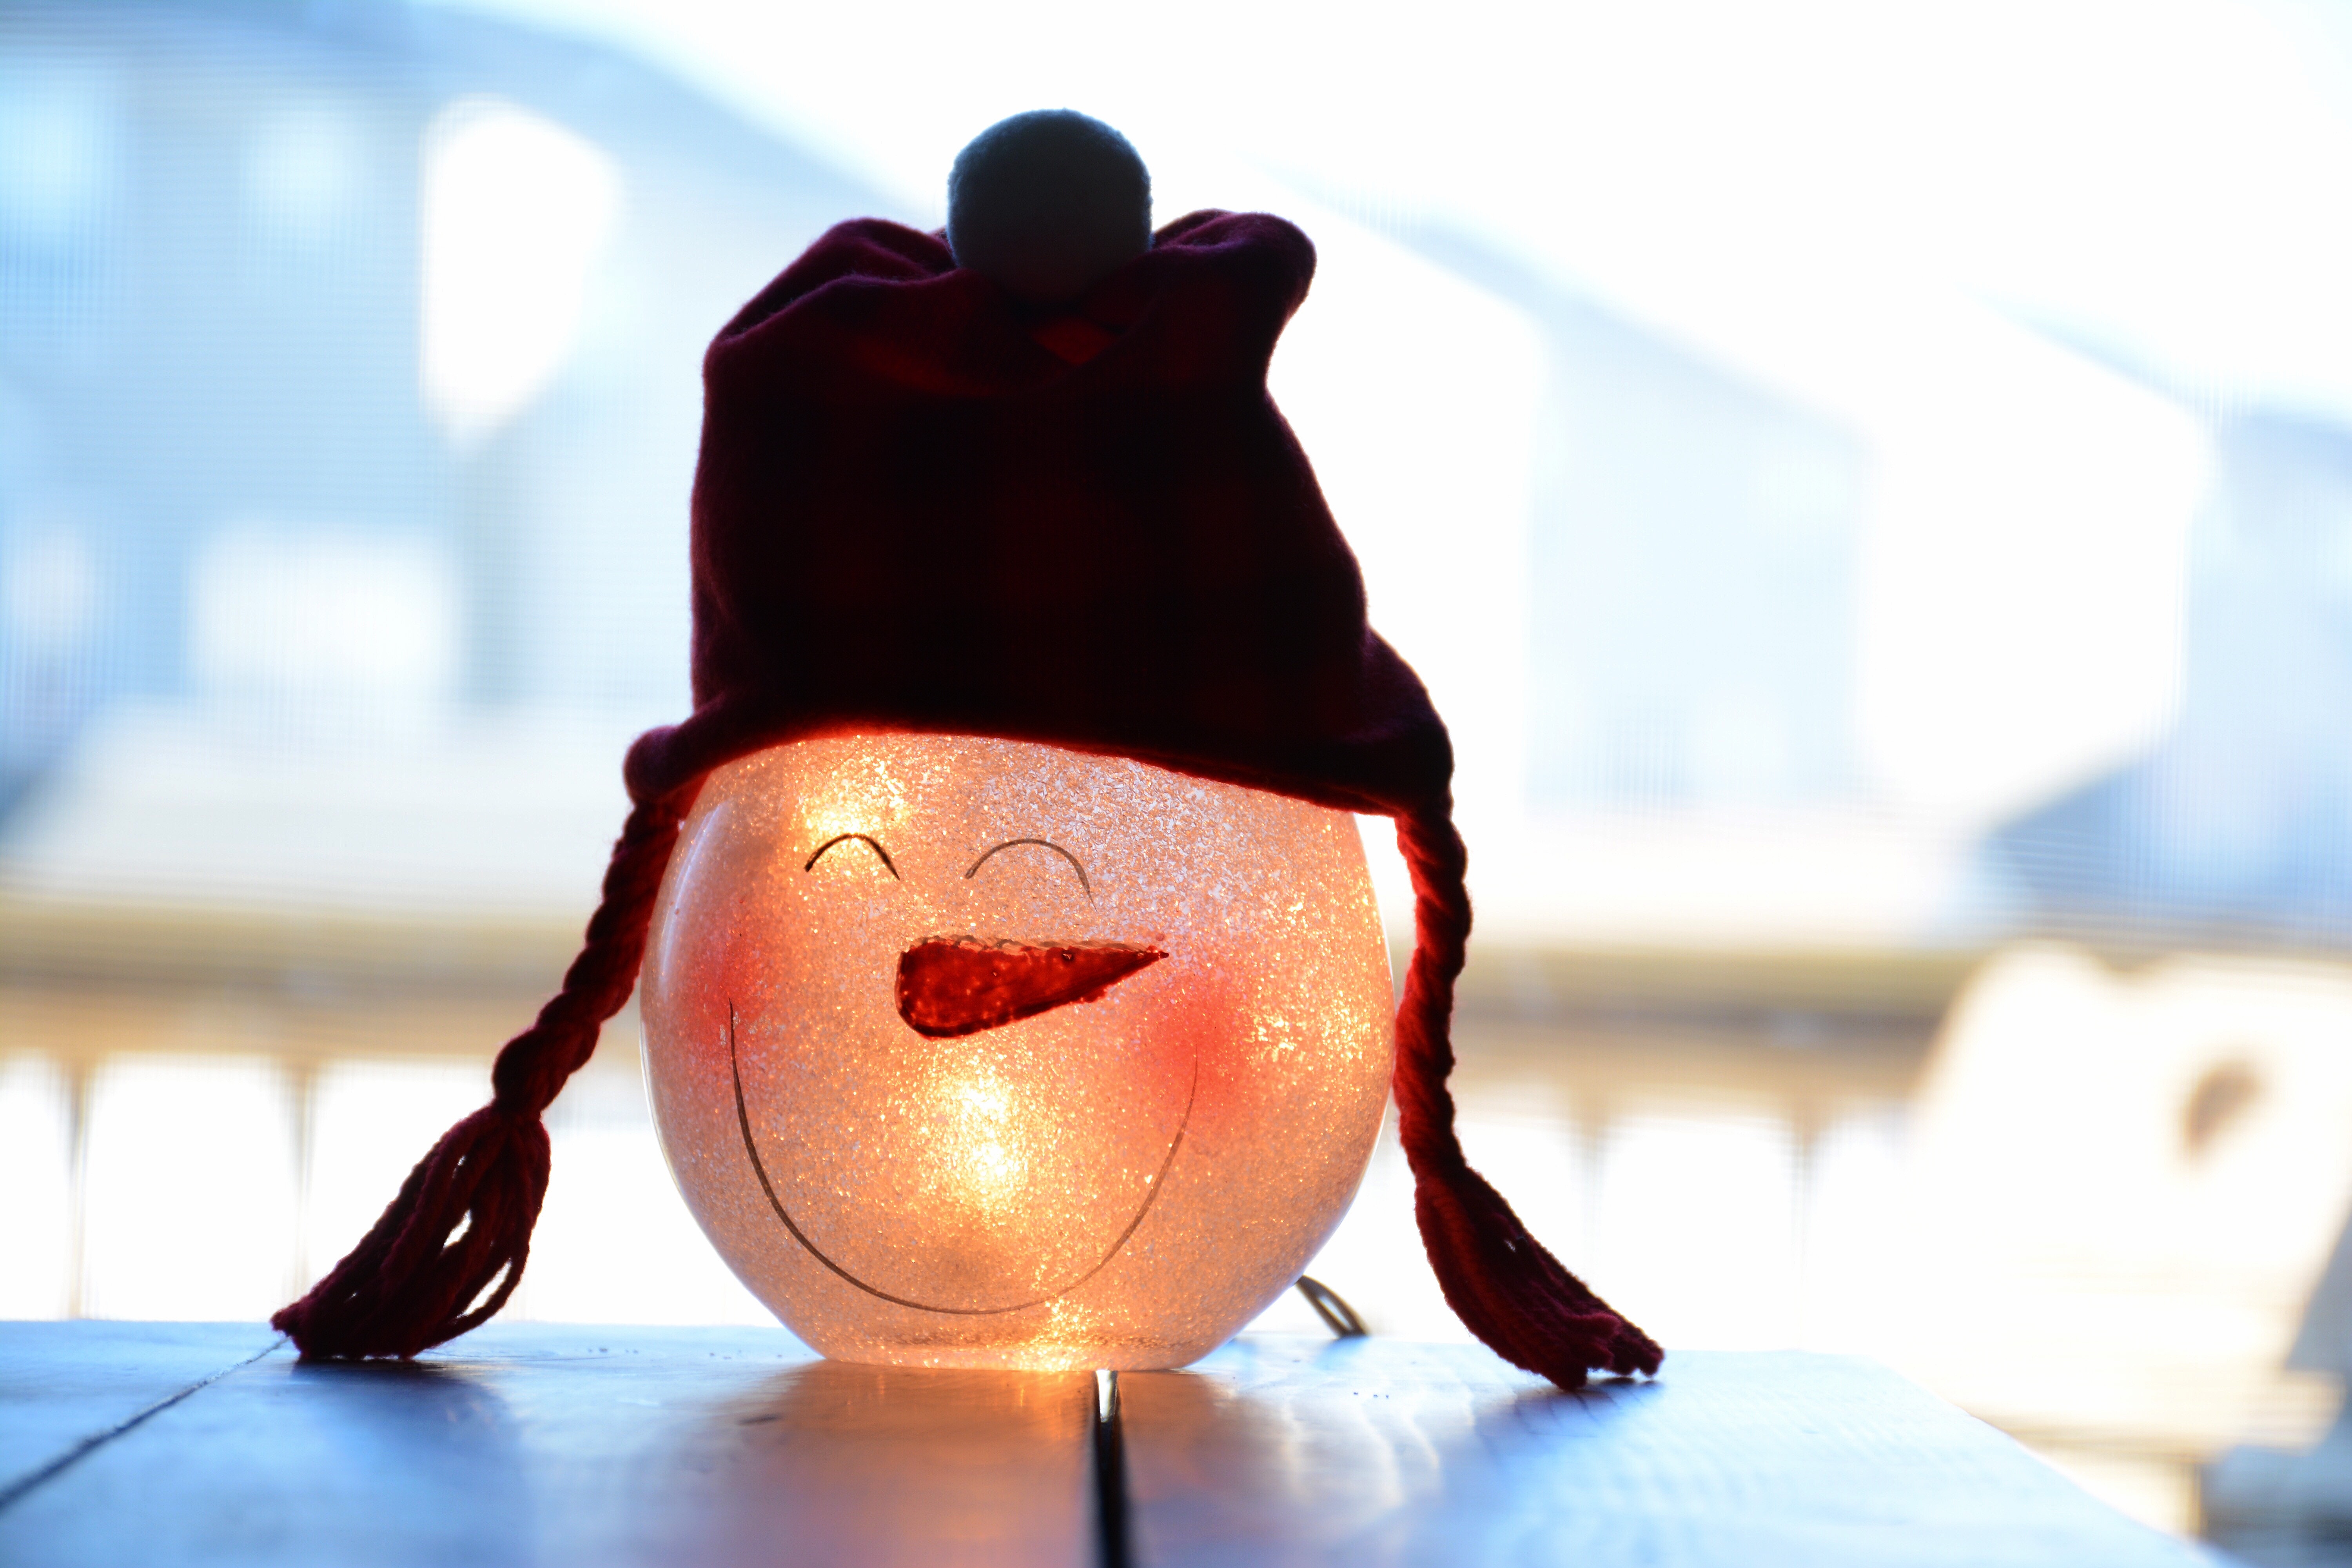
smile, art